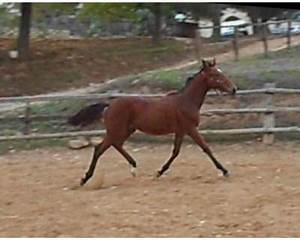
Label: cavallo